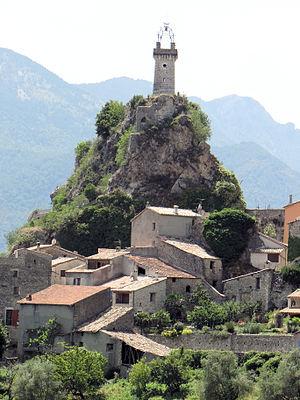
Vue de Sigale à partir de la route de Roquesteron - Détail